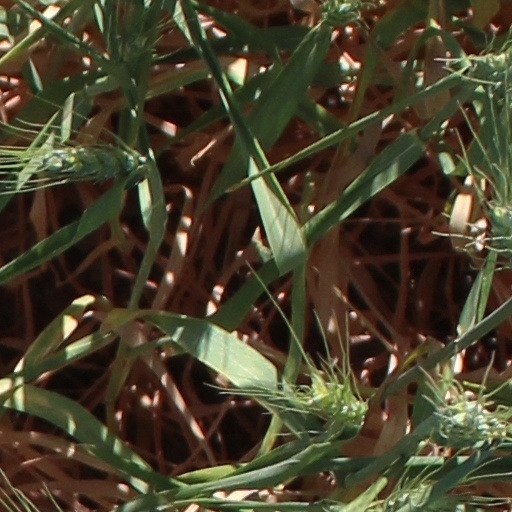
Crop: wheat